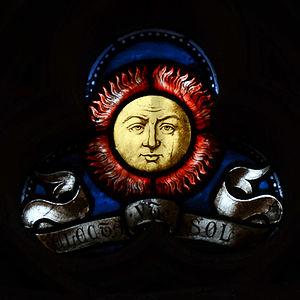
Vitrail de la basilique Notre-Dame de L'Epine